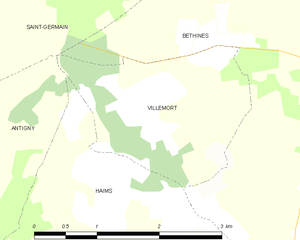
Carte des communes françaises Villemort